Maitland Art Center

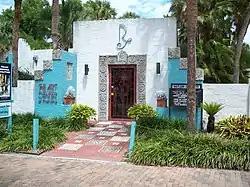

The Maitland Art Center (formerly known as The Research Studio) is a historic site in Maitland, Florida. It was founded and designed by architect and artist J. Andre Smith (1880–1959) in 1937 as an artist colony, dedicated to experimental art. Funded by philanthropist Mary Curtis Bok, the colony hosted artists such as Ralston Crawford, Milton Avery, and Consuelo Kanaga. It is located at 231 West Packwood Avenue. On November 17, 1982, it was added to the U.S. National Register of Historic Places.